Florea Lupu

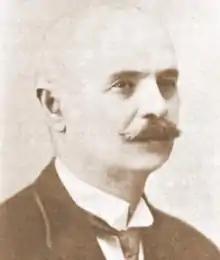

Florea Lupu (August 30, 1863–January 28, 1939) was an Imperial Austrian-born Romanian lawyer and politician.